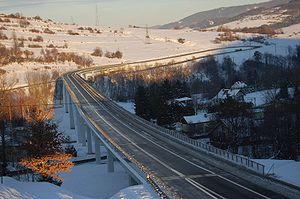
Cet article fournit la liste des voies rapides de Pologne.